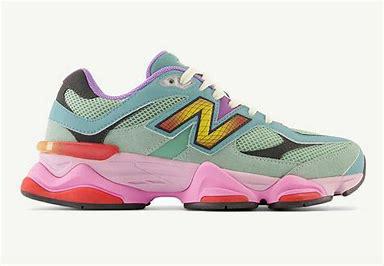
Brand: New
Model: Balance New Balance 9060